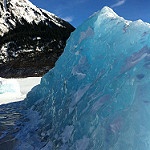
Scene: Outdoor